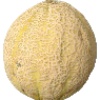
Label: cantaloupe